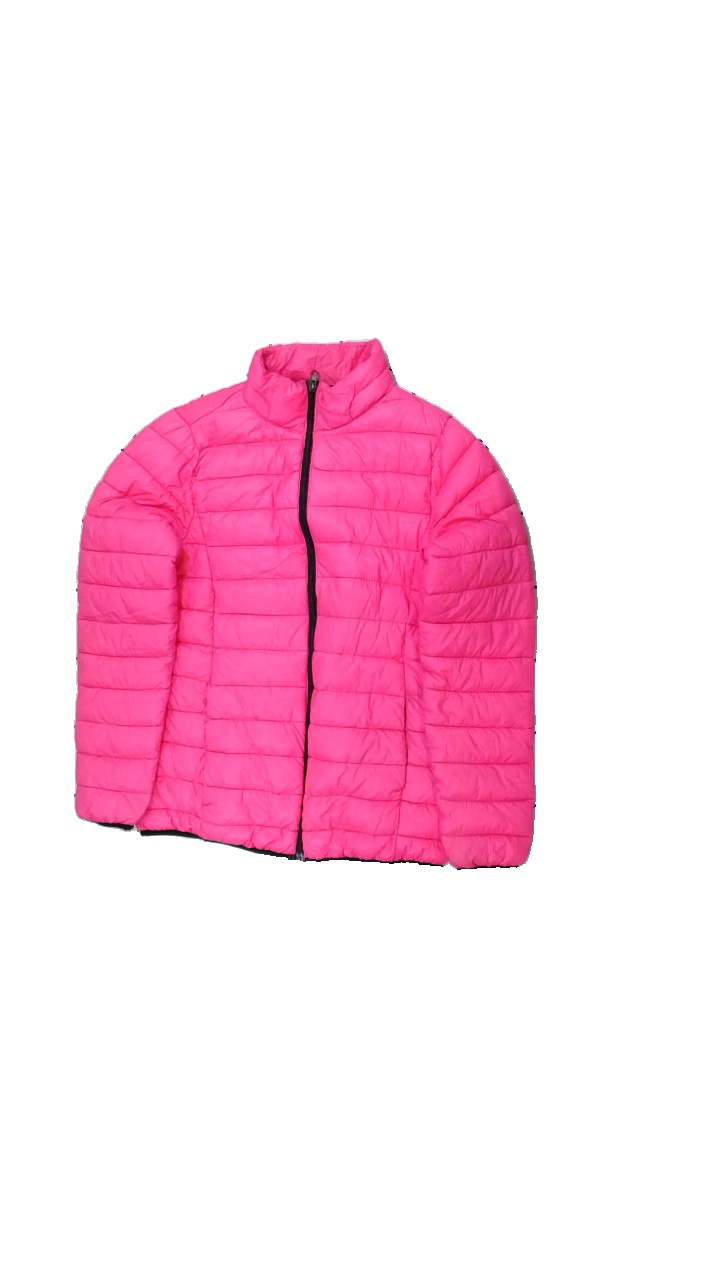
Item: Jacket (Ladies)
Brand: Missing
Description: puffig jacka
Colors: Pink, Black
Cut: Turtle neck
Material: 100% nylon
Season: All
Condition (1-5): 4
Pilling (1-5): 5
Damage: smutsigt
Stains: Minor
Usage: Reuse
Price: <50